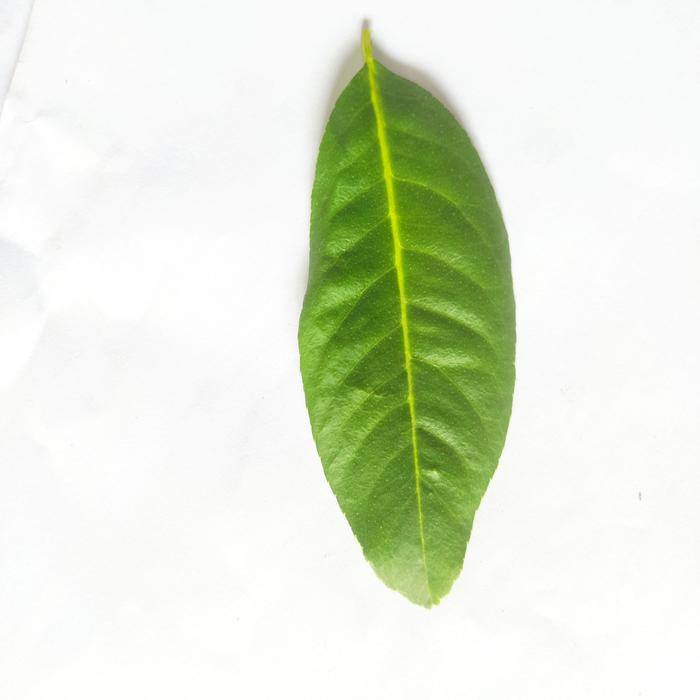
Crop: Lemon
Leaf condition: Healthy_Leaf